Oxohalide

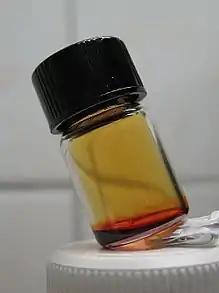
Chromyl chloride liquid and vapour

Oxohalides can be seen as compounds intermediate between oxides and halides. There are three general methods of synthesis: